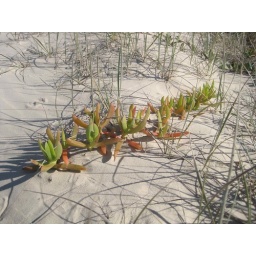
little plant in the sand